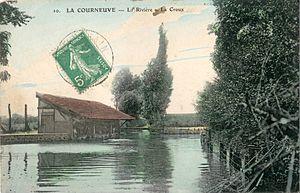
Le Croult ou Crould est une petite rivière, en partie couverte, dans la région Île-de-France, dans les deux départements de la Seine-Saint-Denis et du Val-d'Oise, et un affluent droit de la Seine.